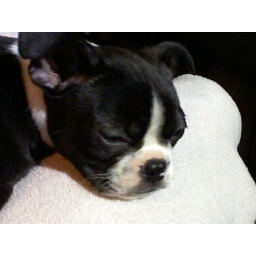
8 wks old, taken in car on the way home from picking him up